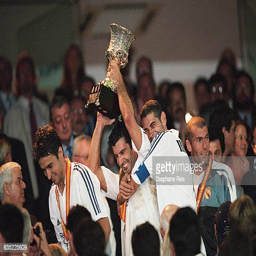
players celebrate victory over a city in person and soccer player